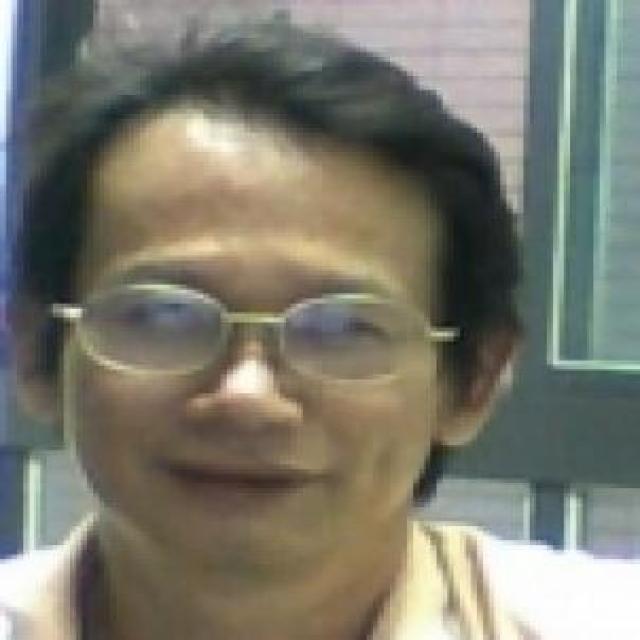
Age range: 45-64